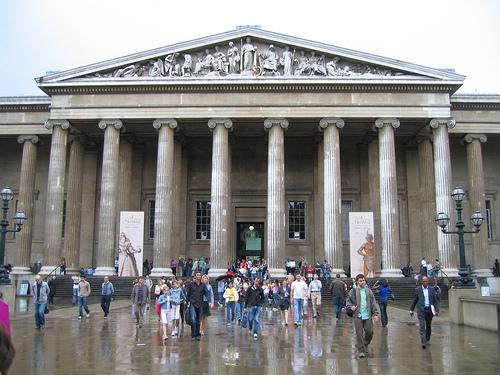
Weather: rain or strom